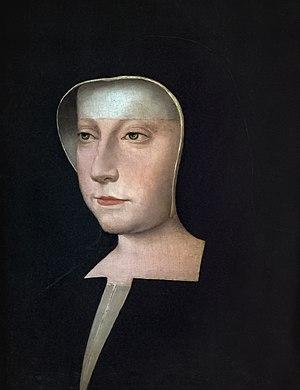
La paix des Dames, ou paix de Cambrai, en 1529, met fin à la septième guerre d'Italie entre les deux souverains François Iᵉʳ et Charles Quint, François Iᵉʳ n'ayant pas respecté tous les termes du traité de Madrid.
Antoine Héroët, ou Herouet, né vers 1492 et mort vers 1567, est un poète et un ecclésiastique français.
La Renaissance à Lyon concerne l'histoire de la cité lyonnaise durant la Renaissance.
Mognard est une ancienne commune française située dans le département de la Savoie en région Rhône-Alpes. Elle fait partie du pays de l'Albanais et du canton d'Albens.